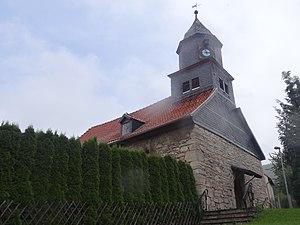
Kraja est une municipalité allemande du land de Thuringe, dans l'arrondissement de Nordhausen, au centre de l'Allemagne. En 2015, sa population est de 287 habitants.